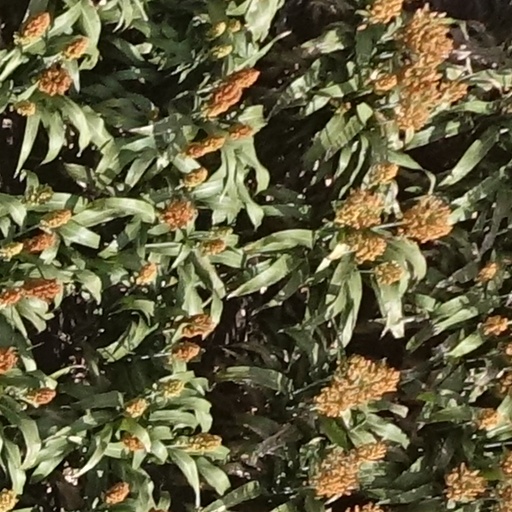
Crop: sorghum